Alice Sauvrezis

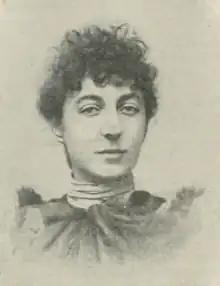
Alice Sauvrezis, 1901

Alice Marie Marguerite Sauvrezis (4 April 1866 – 12 April 1946) was a French composer, pianist, choral conductor and concert organiser. As an active member of a group of Breton composers in Paris and as president of the Société Artistique et Littéraire de l'Ouest she promoted Celticist music and culture in France.